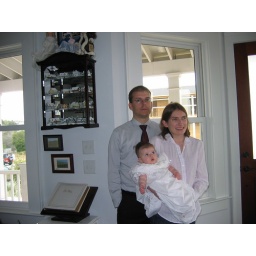
Next door house under construction out the window